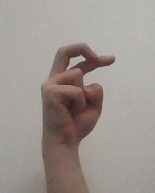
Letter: zay